Yatai (food cart)

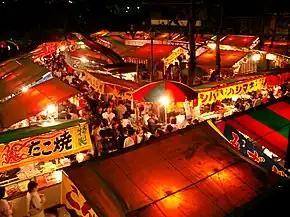
"Yatai" at a summer festival

A is a small, mobile food stall in Japan typically selling ramen or other food. The name literally means "shop stand".